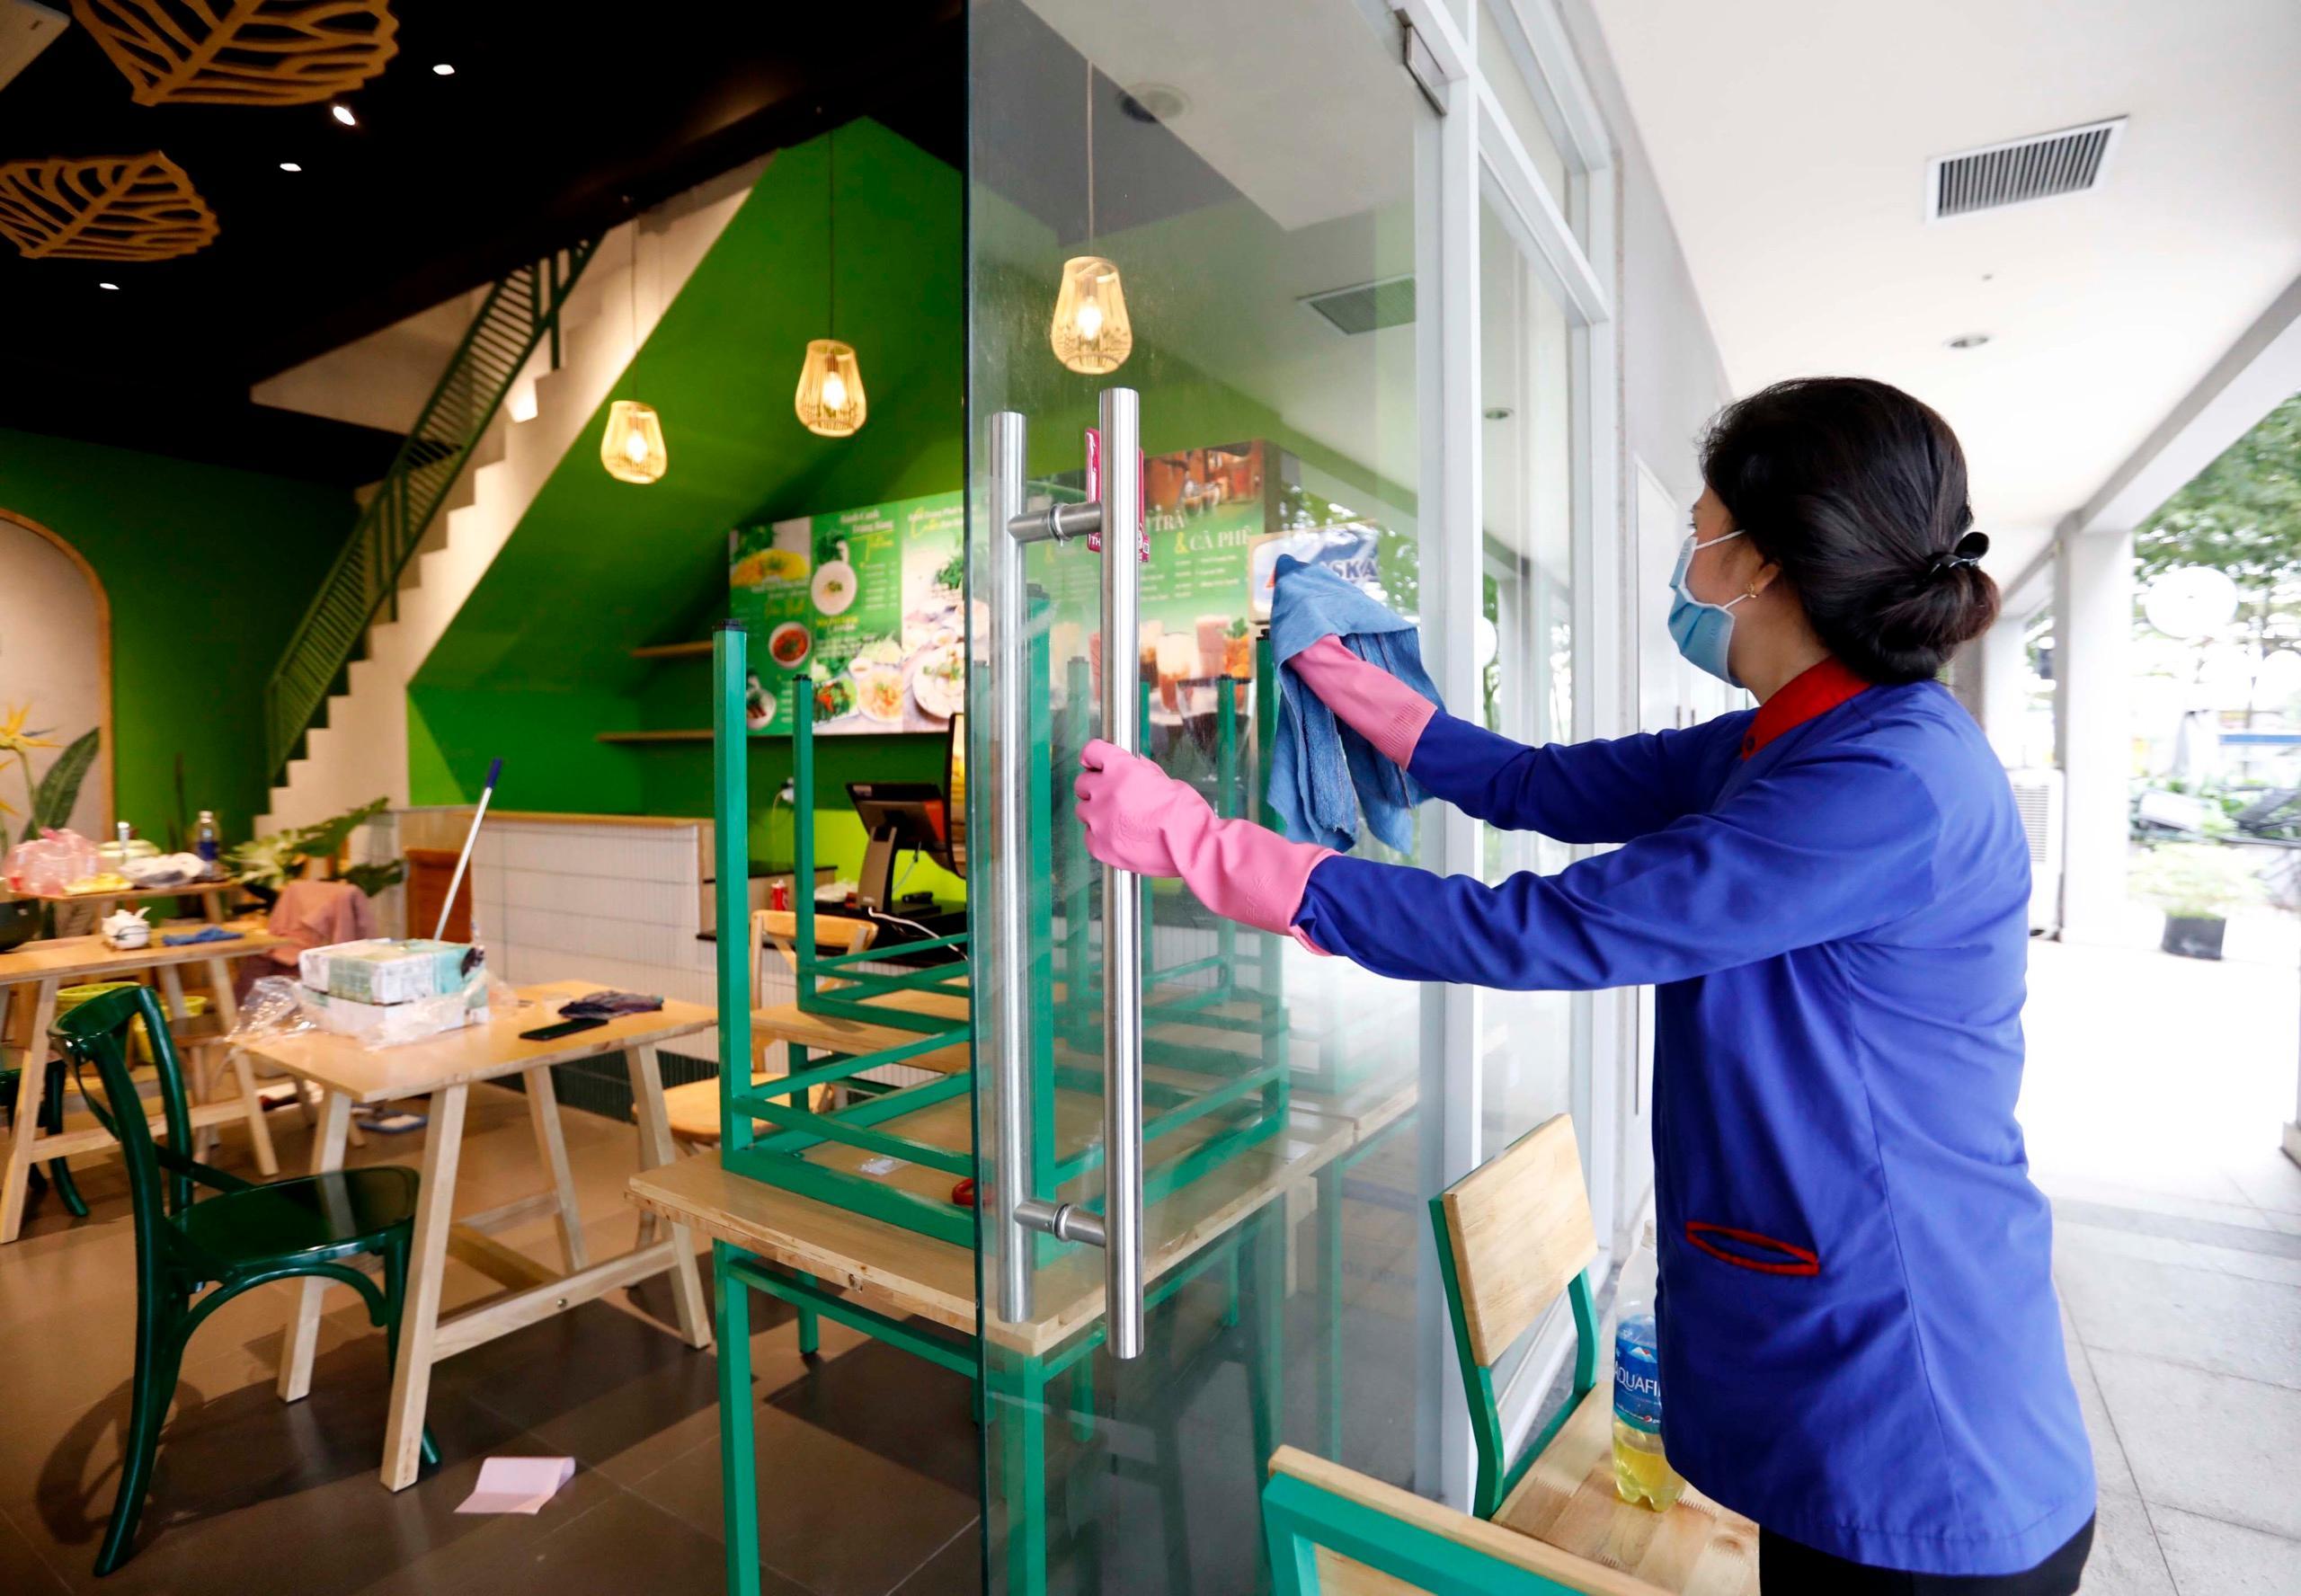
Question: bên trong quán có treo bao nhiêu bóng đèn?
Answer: có treo ba bóng đèn